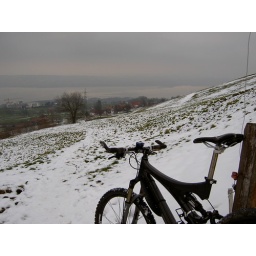
My bike - in the background the lake of Zurich